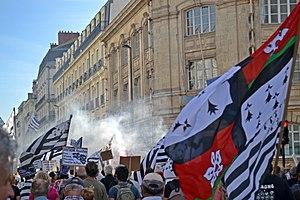
Des milliers de drapeaux bretons brandis à Nantes le 27 septembre 2014 pour célébrer la Bretagne entière et son projet d'avenir commun. La 3e grande manifestation populaire de l'année revendiquait une cohérence territoriale, économique, culturelle, pour que la péninsule plus que millénaire conserve son unité.
La question du rattachement de la Loire-Atlantique à la région Bretagne est un débat qui fait suite au rattachement de ce département à la région des Pays de la Loire lors de la création des régions administratives françaises en 1956, alors que le territoire de la Loire-Atlantique faisait partie avec les quatre départements de la région Bretagne depuis l'an 850 du royaume puis du duché de Bretagne, devenu province de Bretagne jusqu'en 1790.